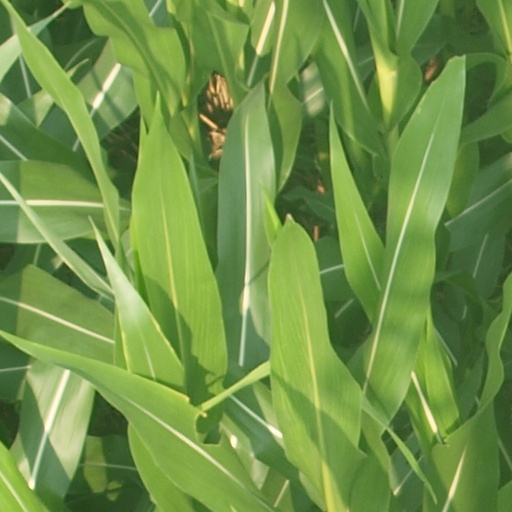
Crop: maize; corn